Sajevce, Kostanjevica na Krki

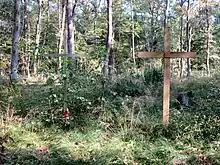
Krakovo Forest 1 Mass Grave

Sajevce is the location of one of two known mass graves in the Krakovo Forest associated with the Second World War. The sites consist of 10 large mounds and contain the remains of an undetermined number of Croatian prisoners of war, civilians, and possibly German soldiers as well. The Krakovo Forest 1 Mass Grave is located in the woods about northeast of the Ponikvar farm. The grave site was created simultaneously with the Krakovo Forest 2 Mass Grave in neighboring Kostanjevica na Krki. The two sites were created around May 15, 1945, when Partisan forces captured about 4,000 Croatian soldiers and civilians at Dobruška Vas fleeing toward Austria. They were held on the left bank of the Krka River and killed in the forest over the course of a few days; eyewitnesses stated that the victims included children, women, and elderly persons.